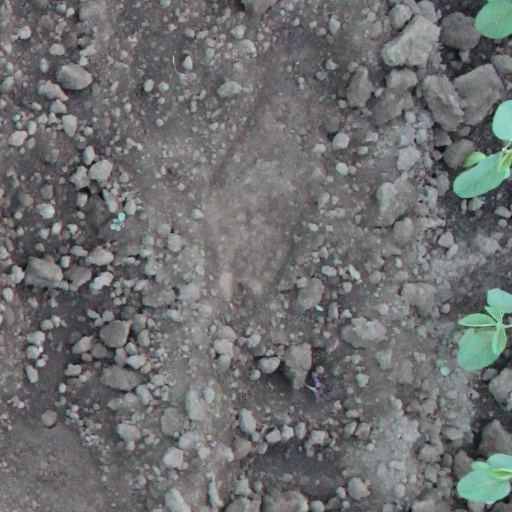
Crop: soybean